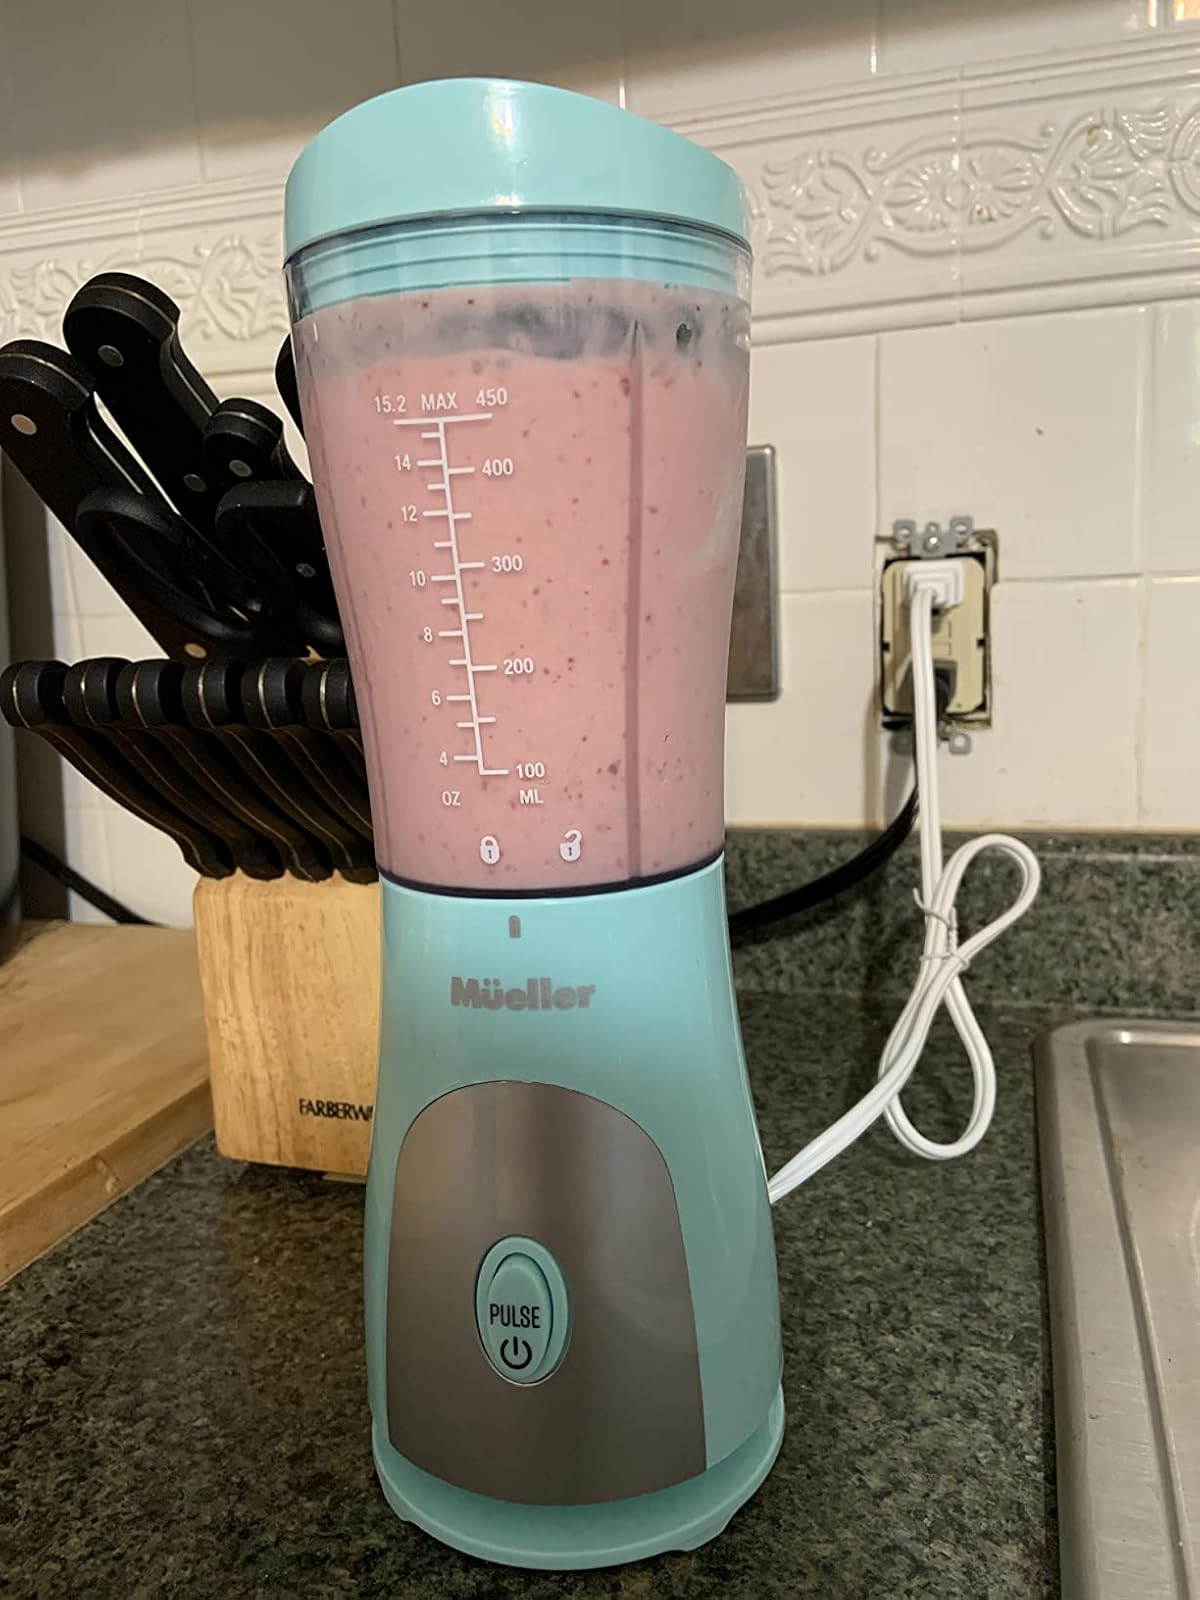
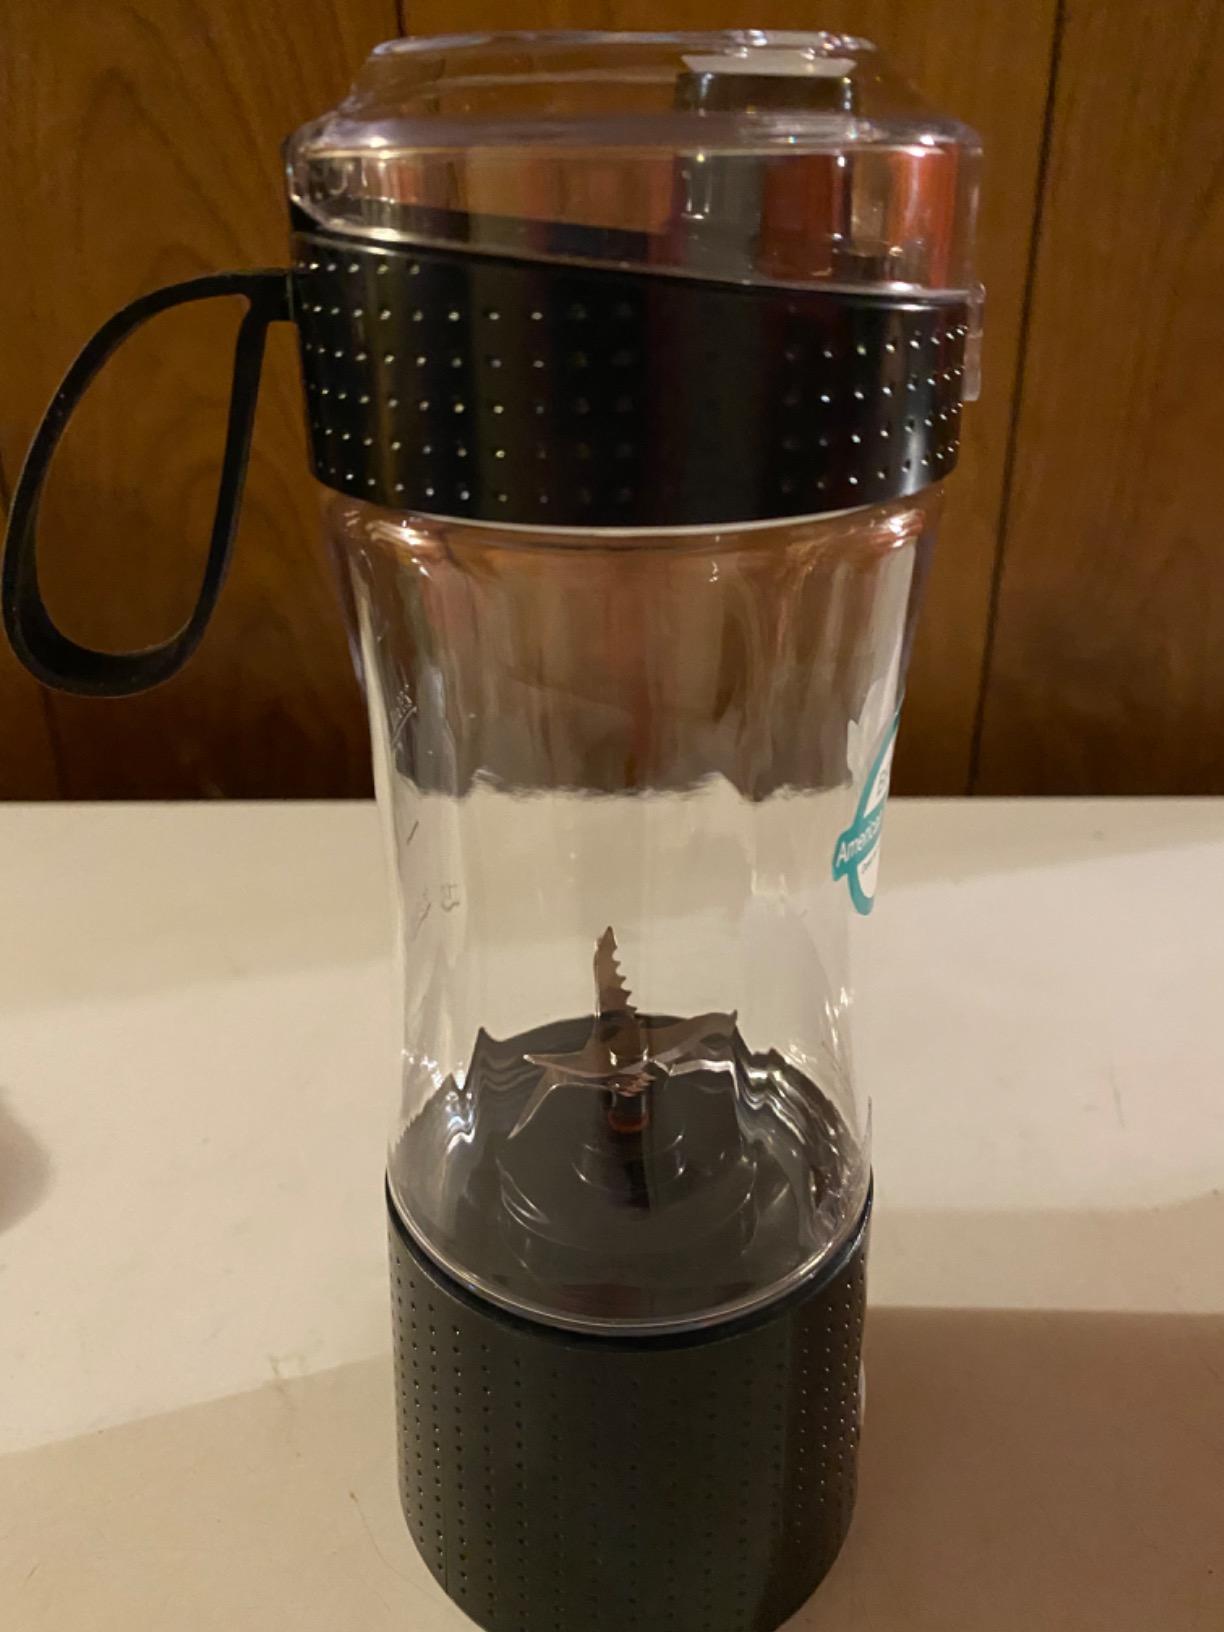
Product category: items_blender
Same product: no